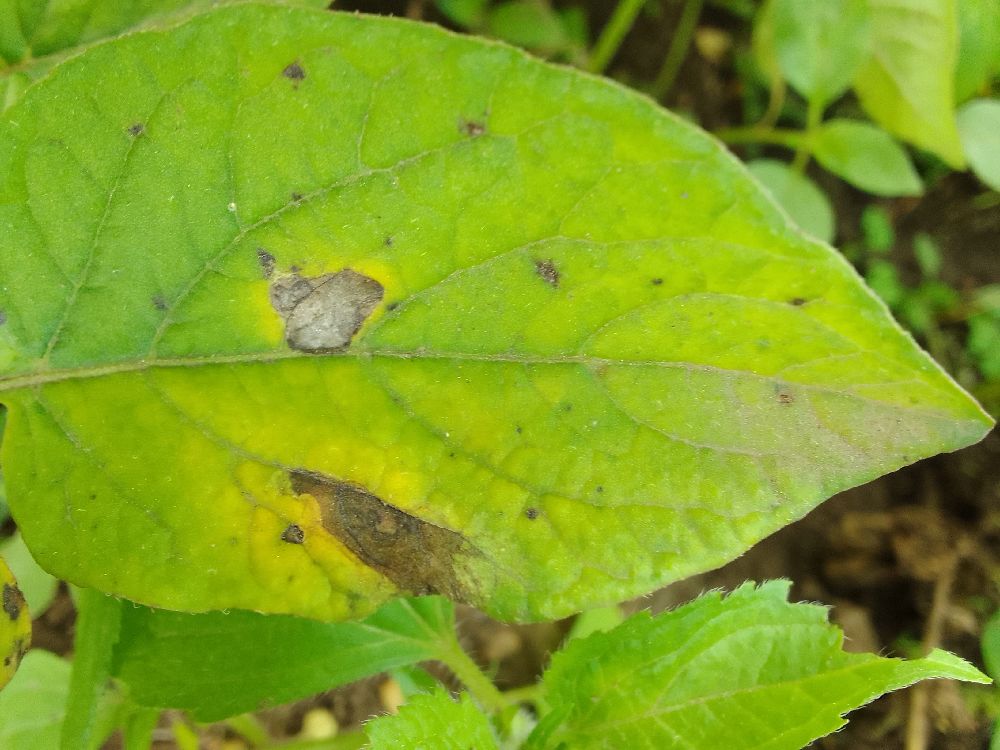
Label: Early blight